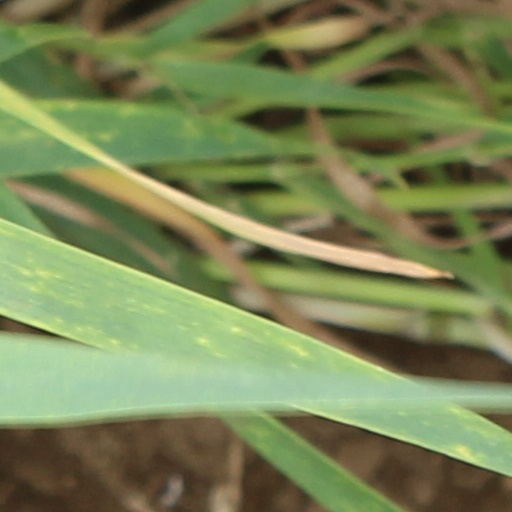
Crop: wheat